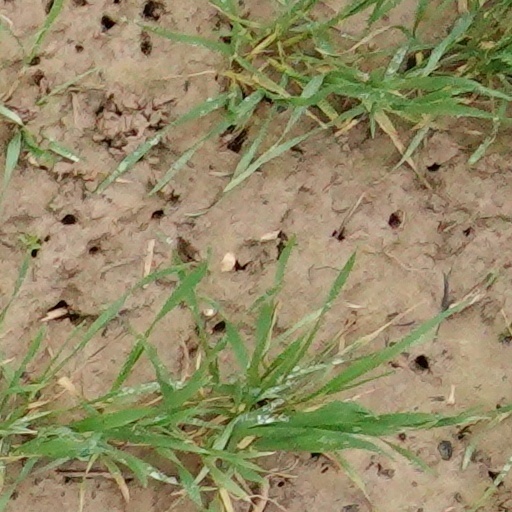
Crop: wheat